Atalanti Island

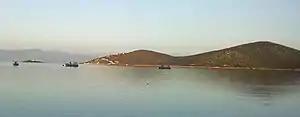
view of the island

Atalanti or Atalantonisi (Αταλαντονήσι) or Talandonísi (Ταλαντονήσι) is a small uninhabited island in the North Euboean Gulf, about 600 m off the coast near the town Atalanti, Phthiotis, Greece. There are several small islets next to Atalanti island, including the islet of Agios Nikolaos.